Third Ward, Houston

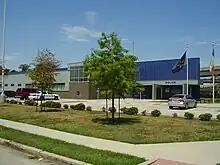
Ronald E. McNair South Central Police Station

Crime in Third Ward has been on a steady decline since 2006 and as of 2014. According to Houston Police Department's Uniform Crime Summary, there were approximately 1,428 total violent and non-violent crimes in 2006 in the Third Ward area patrolled by police beat 10H50. In 2013, there were approximately 991 violent and non-violent crimes in the area. In other words, there were 437 fewer crimes in 2013 than in 2006.